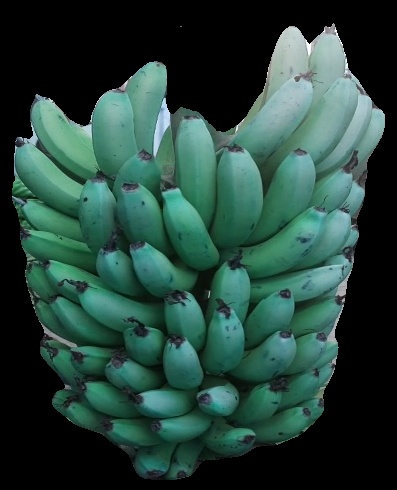
Variety: pachbale
Grade: grade2